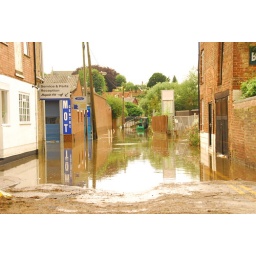
The tide marks on the ground and the water level marks on the left show that the water peaked a good metre above the current level.